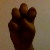
The image shows a hand gesture representing the letter 'E' in Indian Sign Language.